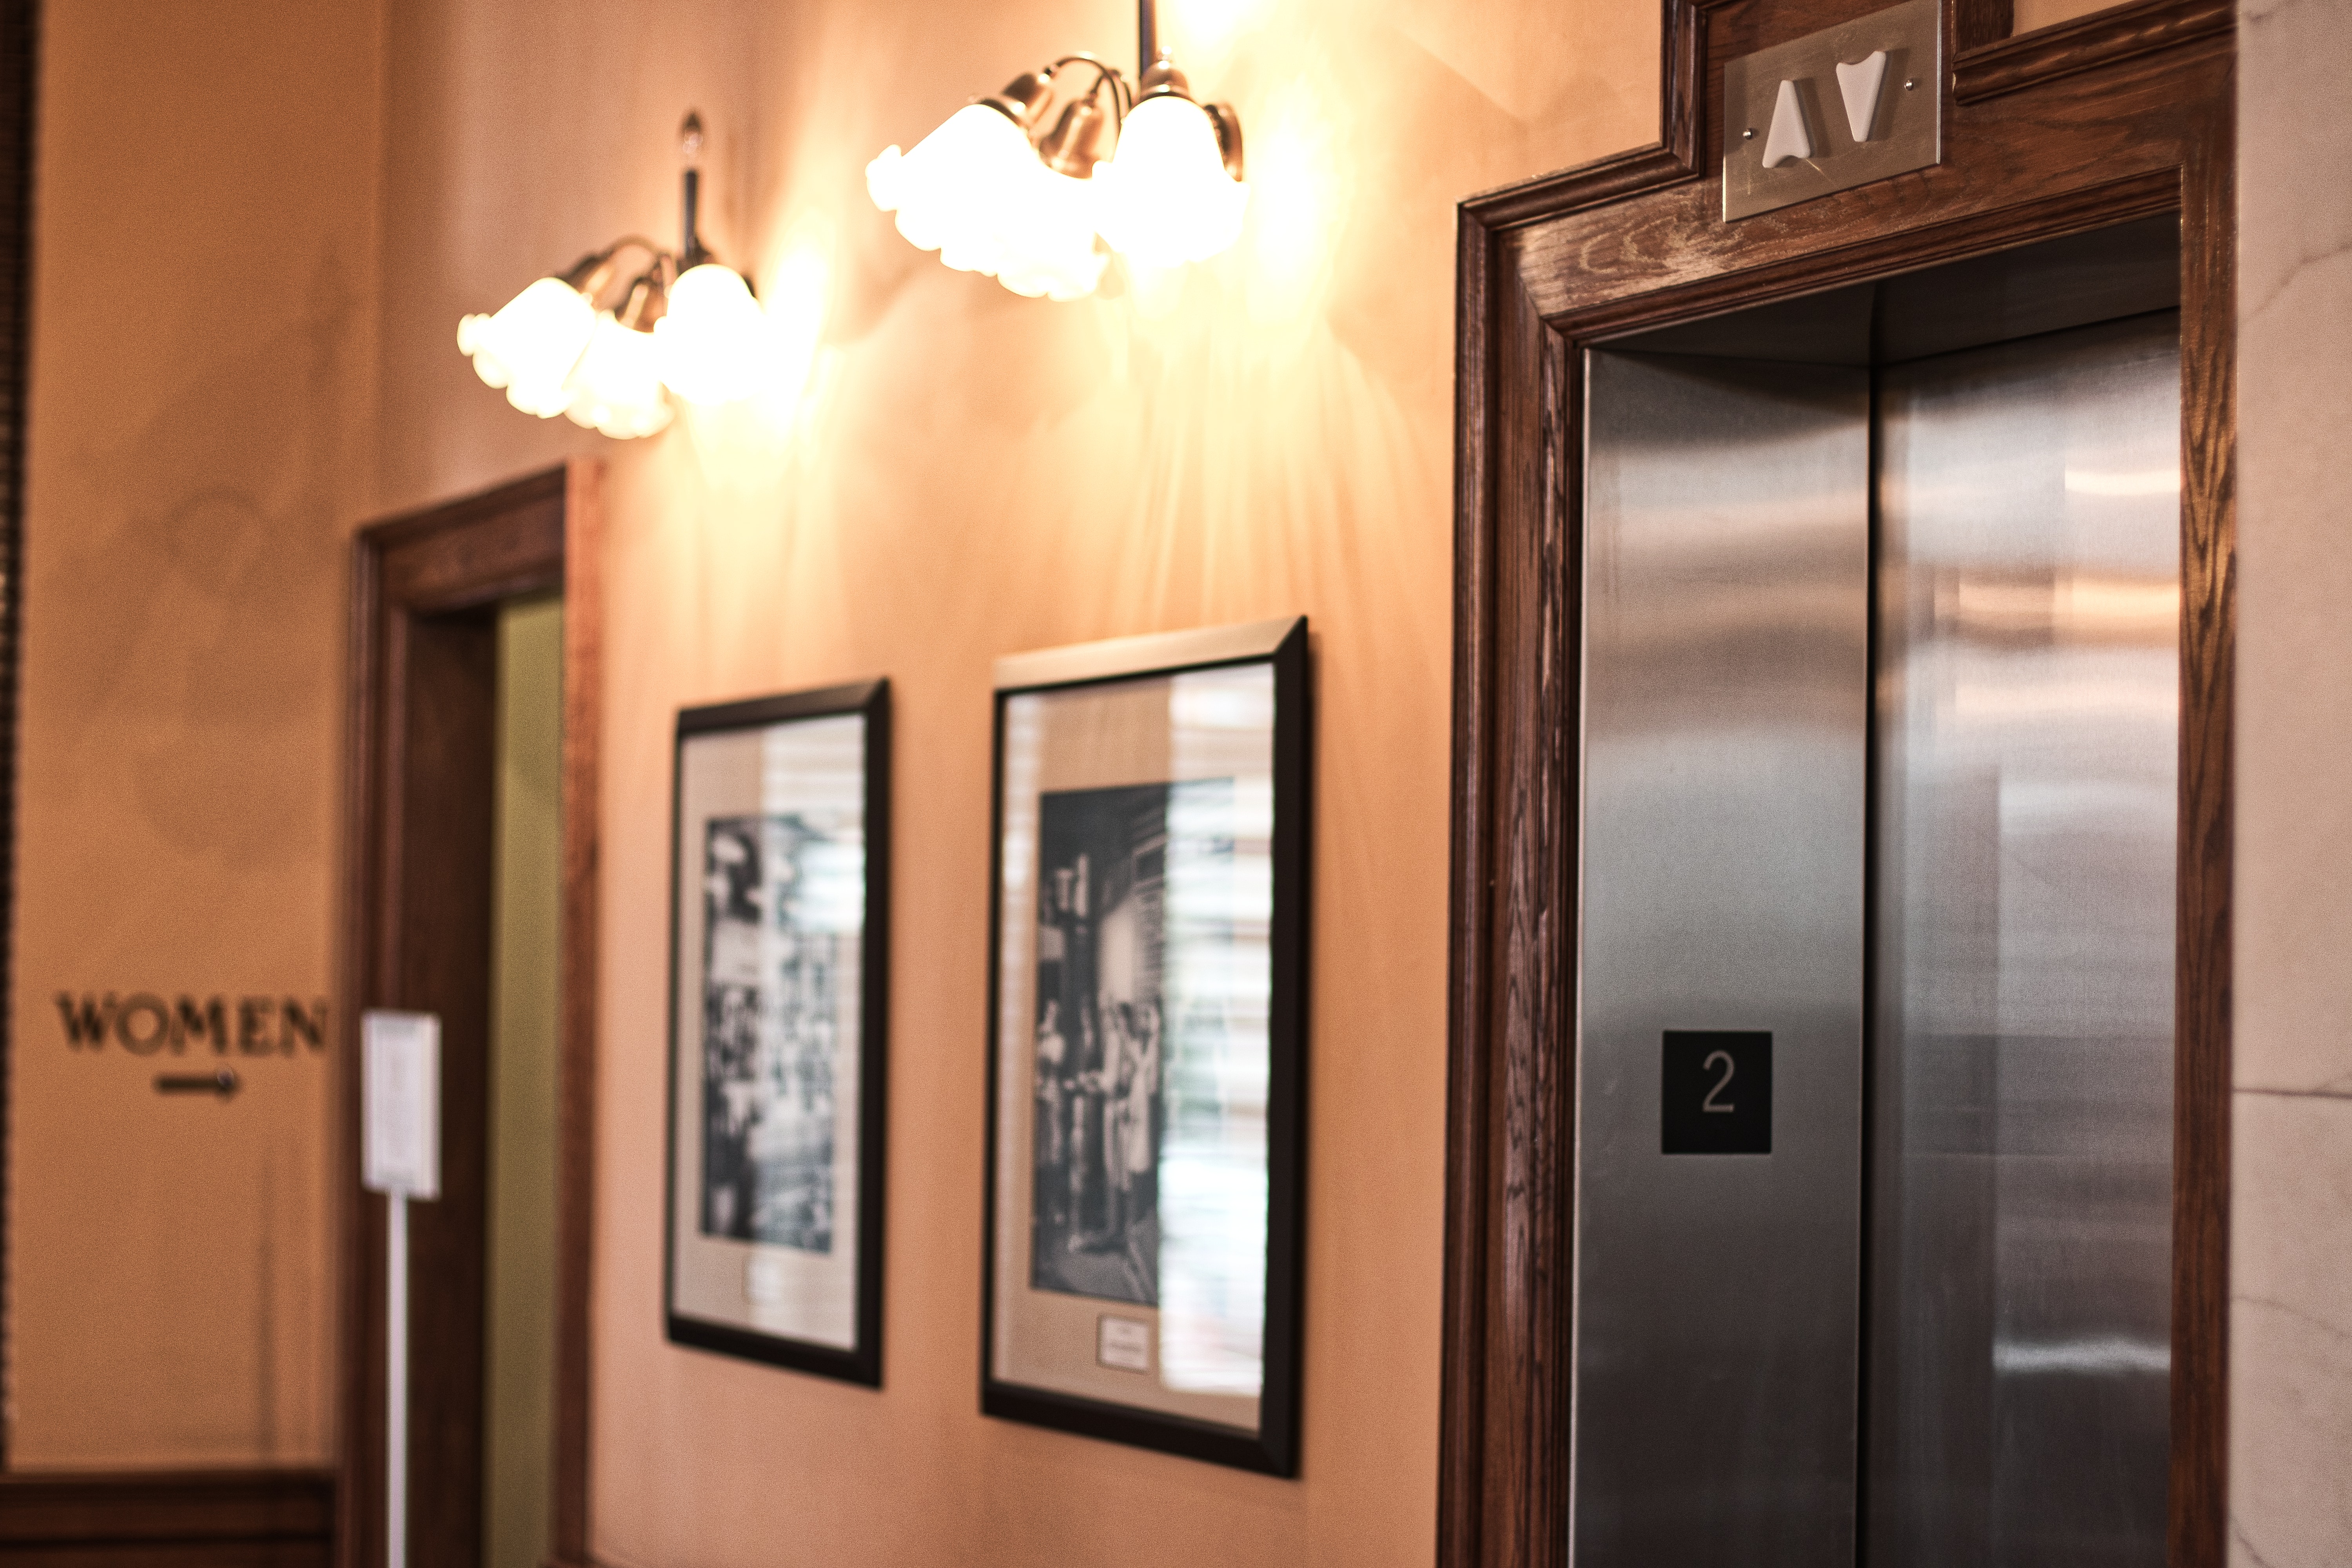
property, lighting, room, light fixture, door, wall, ceiling, interior design, building, molding, house, architecture, real estate, home, window, glass, sconce, plaster